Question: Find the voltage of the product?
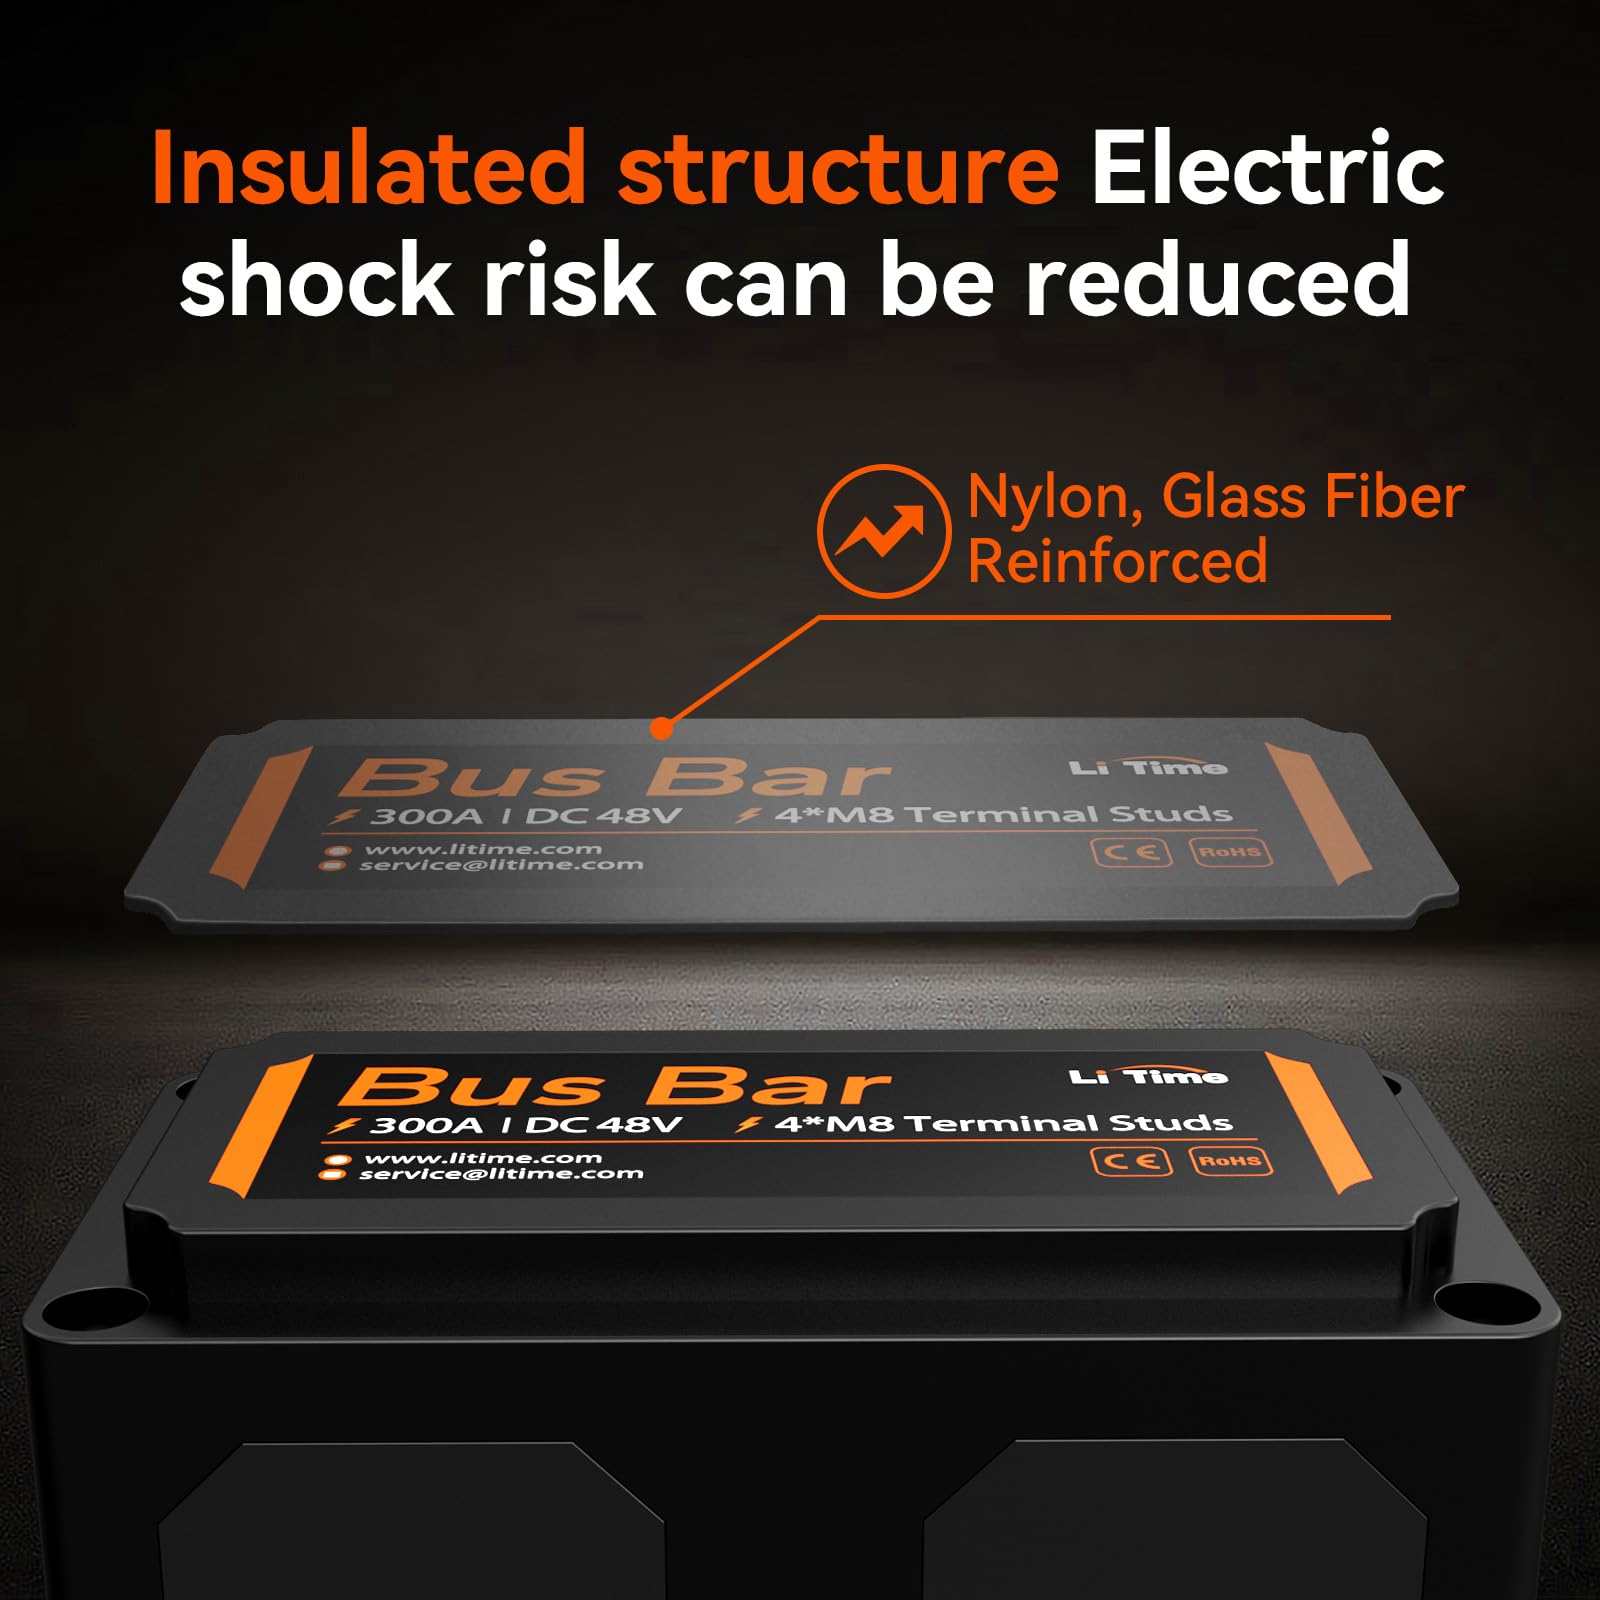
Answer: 48.0 volt